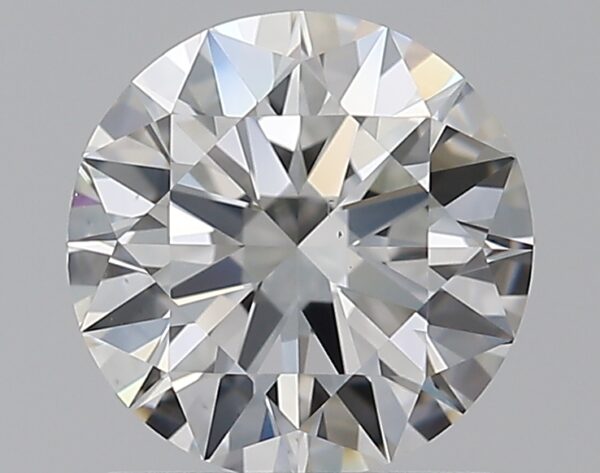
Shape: round
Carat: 1
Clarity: VS1
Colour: F
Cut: EX
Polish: EX
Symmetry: EX
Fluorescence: ST
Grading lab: GIA
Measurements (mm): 6.41 x 6.45 x 3.91